Deferasirox

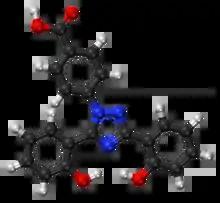

Deferasirox, sold under the brand name Exjade among others, is an oral iron chelator. Its main use is to reduce chronic iron overload in patients who are receiving long-term blood transfusions for conditions such as beta-thalassemia and other chronic anemias. It is the first oral medication approved in the United States for this purpose.